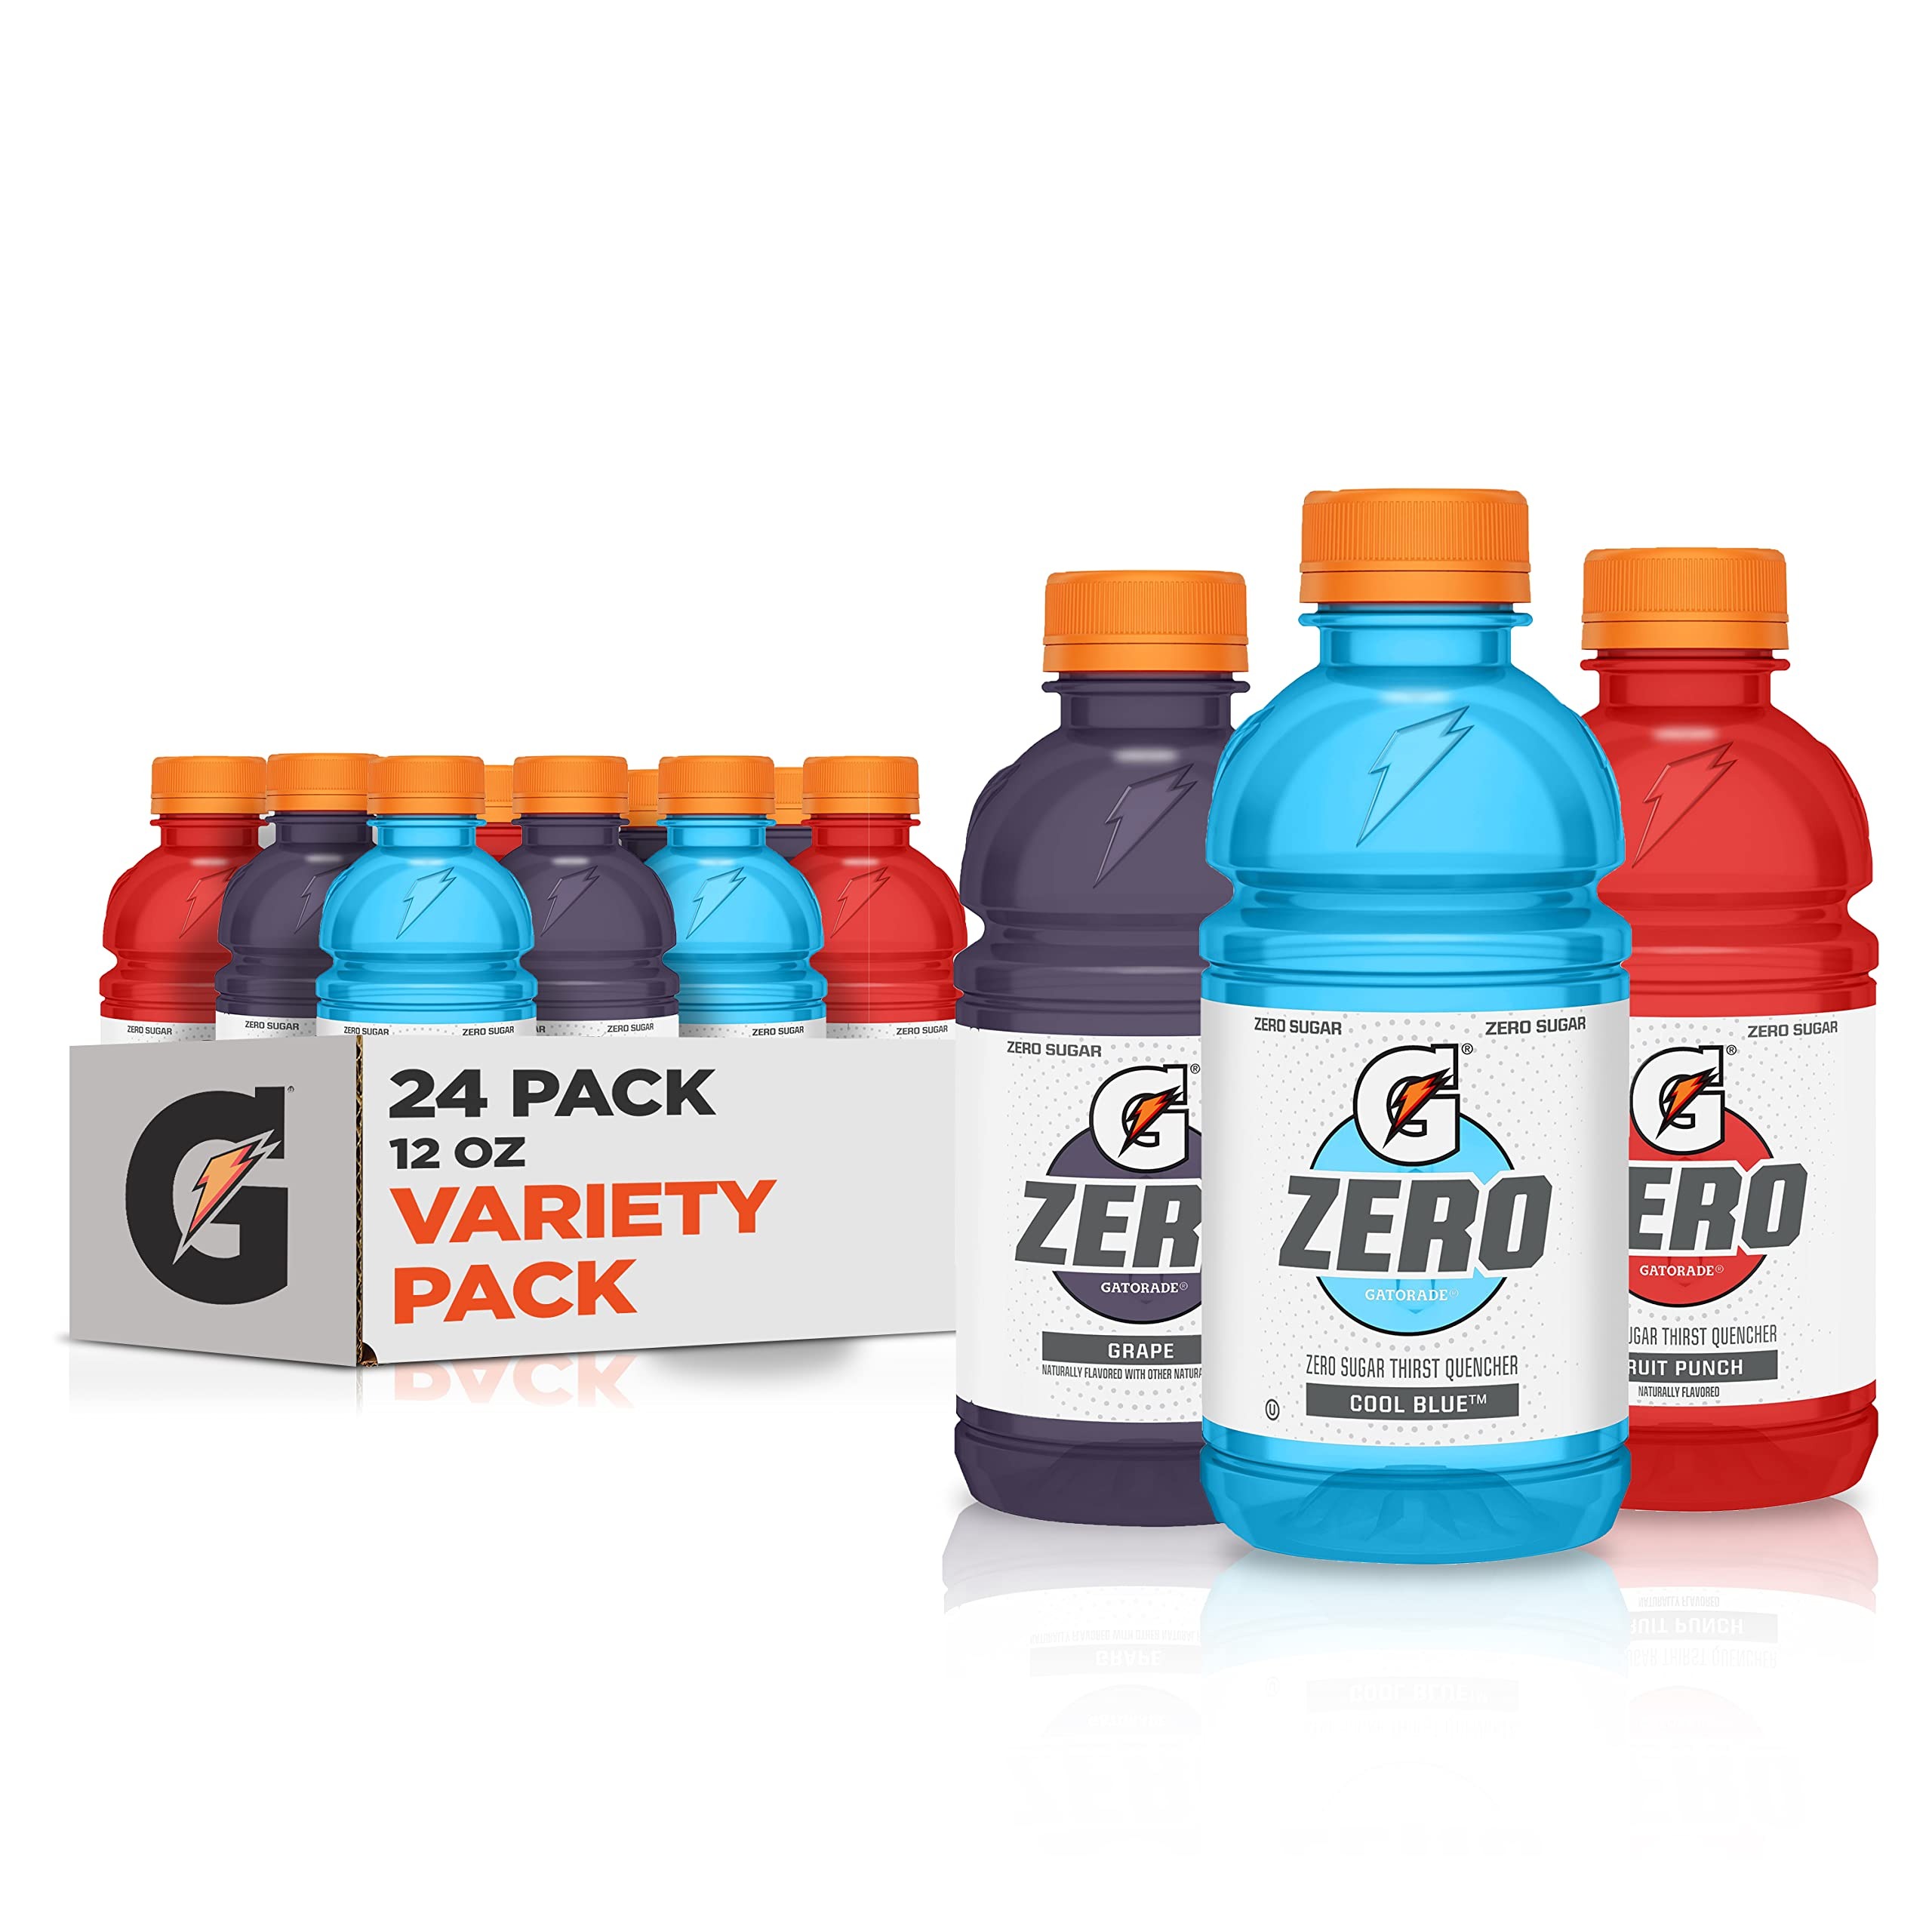
Item Name: Gatorade Zero, Variety Pack 2.0, 12 Fl Oz (Pack of 24)
Bullet Point 1: Includes 24 (12oz) bottles of Gatorade Zero Thirst Quencher: (12) Grape Zero, (6) Cool Blue Zero, and (6) Fruit Punch Zero flavors
Bullet Point 2: When you sweat, you lose more than water. Gatorade Zero Thirst Quencher contains critical electrolytes to help replace what’s lost in sweat
Bullet Point 3: Top off your fuel stores with carbohydrate energy, your body's preferred source of fuel
Bullet Point 4: Tested in the lab and used by the pros
Bullet Point 5: Backed by the Gatorade Sports Science Institute
Value: 288.0
Unit: Fl Oz

Price: 25.59